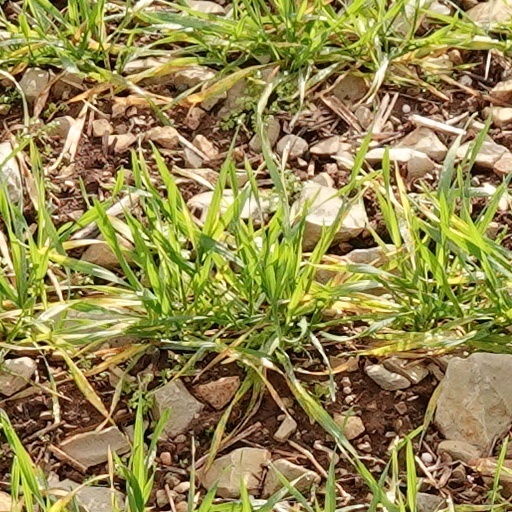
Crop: wheat